Tyrone Garland

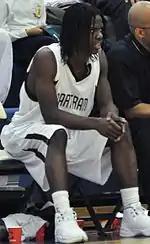
Garland with John Bartram in 2010

Garland was raised in Philadelphia, Pennsylvania, by his mother, Audrey Tyler. He grew up on South Yewdall Street, near 54th Street and Greenway Avenue in Southwest Philadelphia's Kingsessing neighborhood. He attended middle school at Richard Allen Preparatory Charter School in the same area. His cousin Bernard Tyler, a former player at Overbrook High School in Philadelphia, helped him learn a basketball move known as the floater. Tyler told Garland to "just get it over the big man and leave it in God's hands".